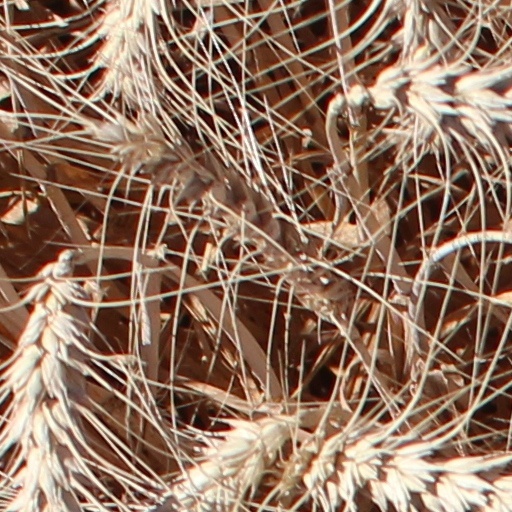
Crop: wheat